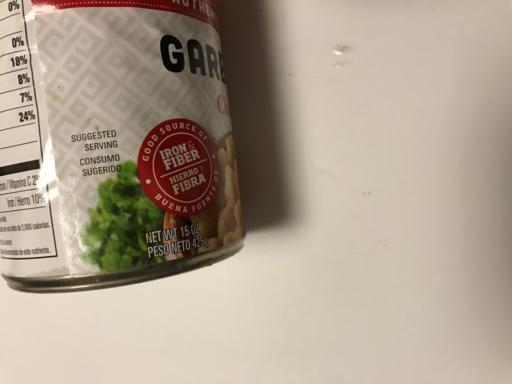
Label: metal